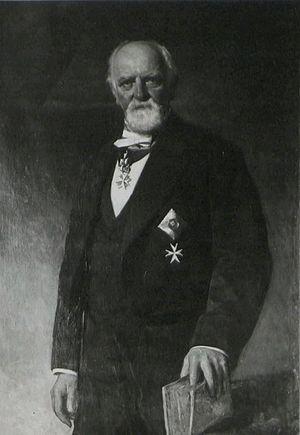
Moritz Karl Henning von Blanckenburg était un homme politique prussien conservateur, député de 1867 à 1873.